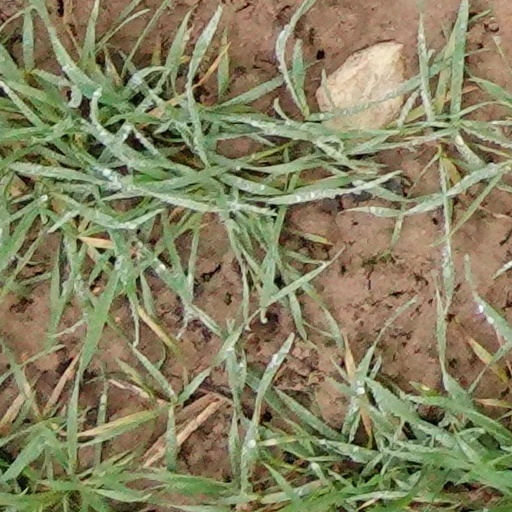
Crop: wheat